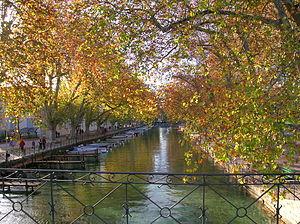
Le lac d'Annecy est un lac de France situé dans les Alpes, en Haute-Savoie et en région Auvergne-Rhône-Alpes. Par sa superficie, il est le deuxième lac d'origine glaciaire de France après celui du Bourget, très proche, et exception faite de la partie française du lac Léman.
Le Thiou est une petite rivière française de 3,5 km de long située en Haute-Savoie. Elle est le déversoir naturel du lac d'Annecy dans le Fier.